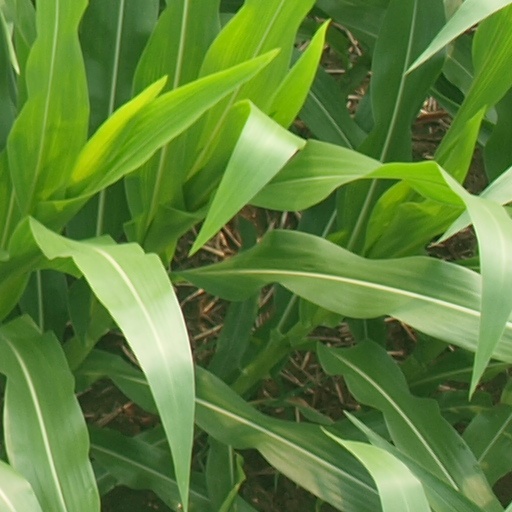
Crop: maize; corn